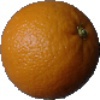
Label: orange